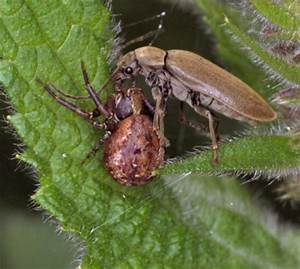
Label: spider